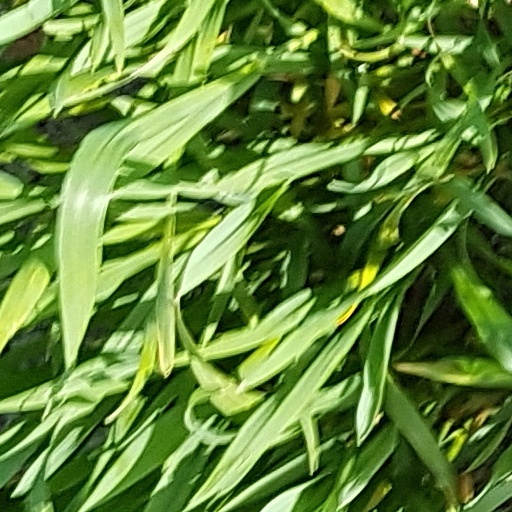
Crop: wheat